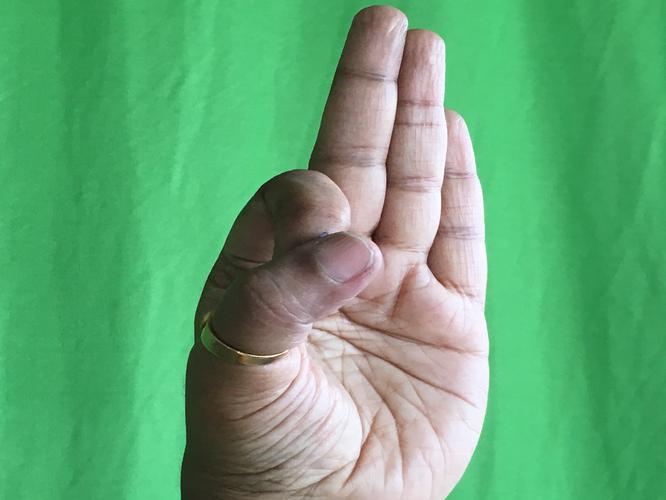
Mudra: Aralam
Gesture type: single_hand